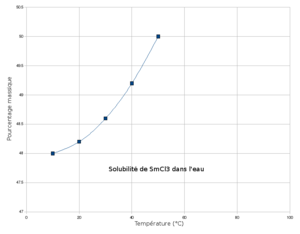
Solubilité de SmCl3 dans l'eau en fonction de la température.
Le chlorure de samarium(III) ou trichlorure de samarium est une substance cristalline composée de chlore et de samarium.